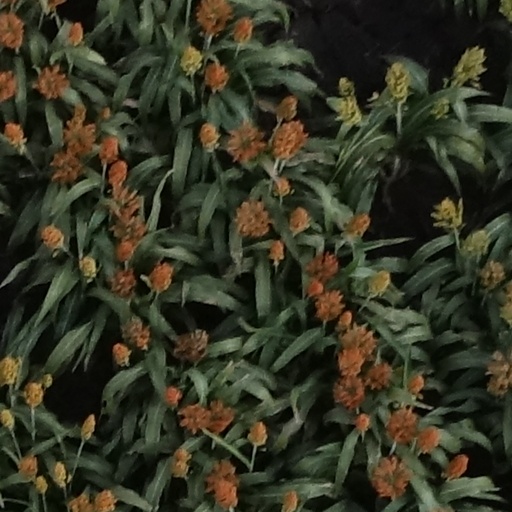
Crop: sorghum